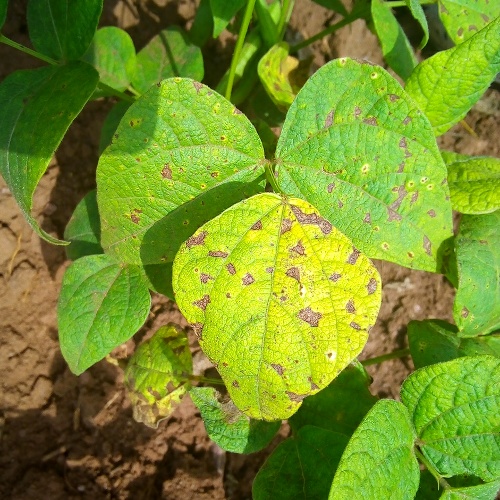
Leaf condition: angular_leaf_spot